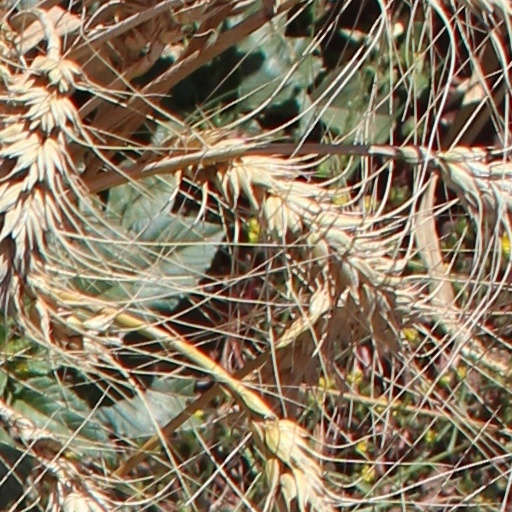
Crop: wheat